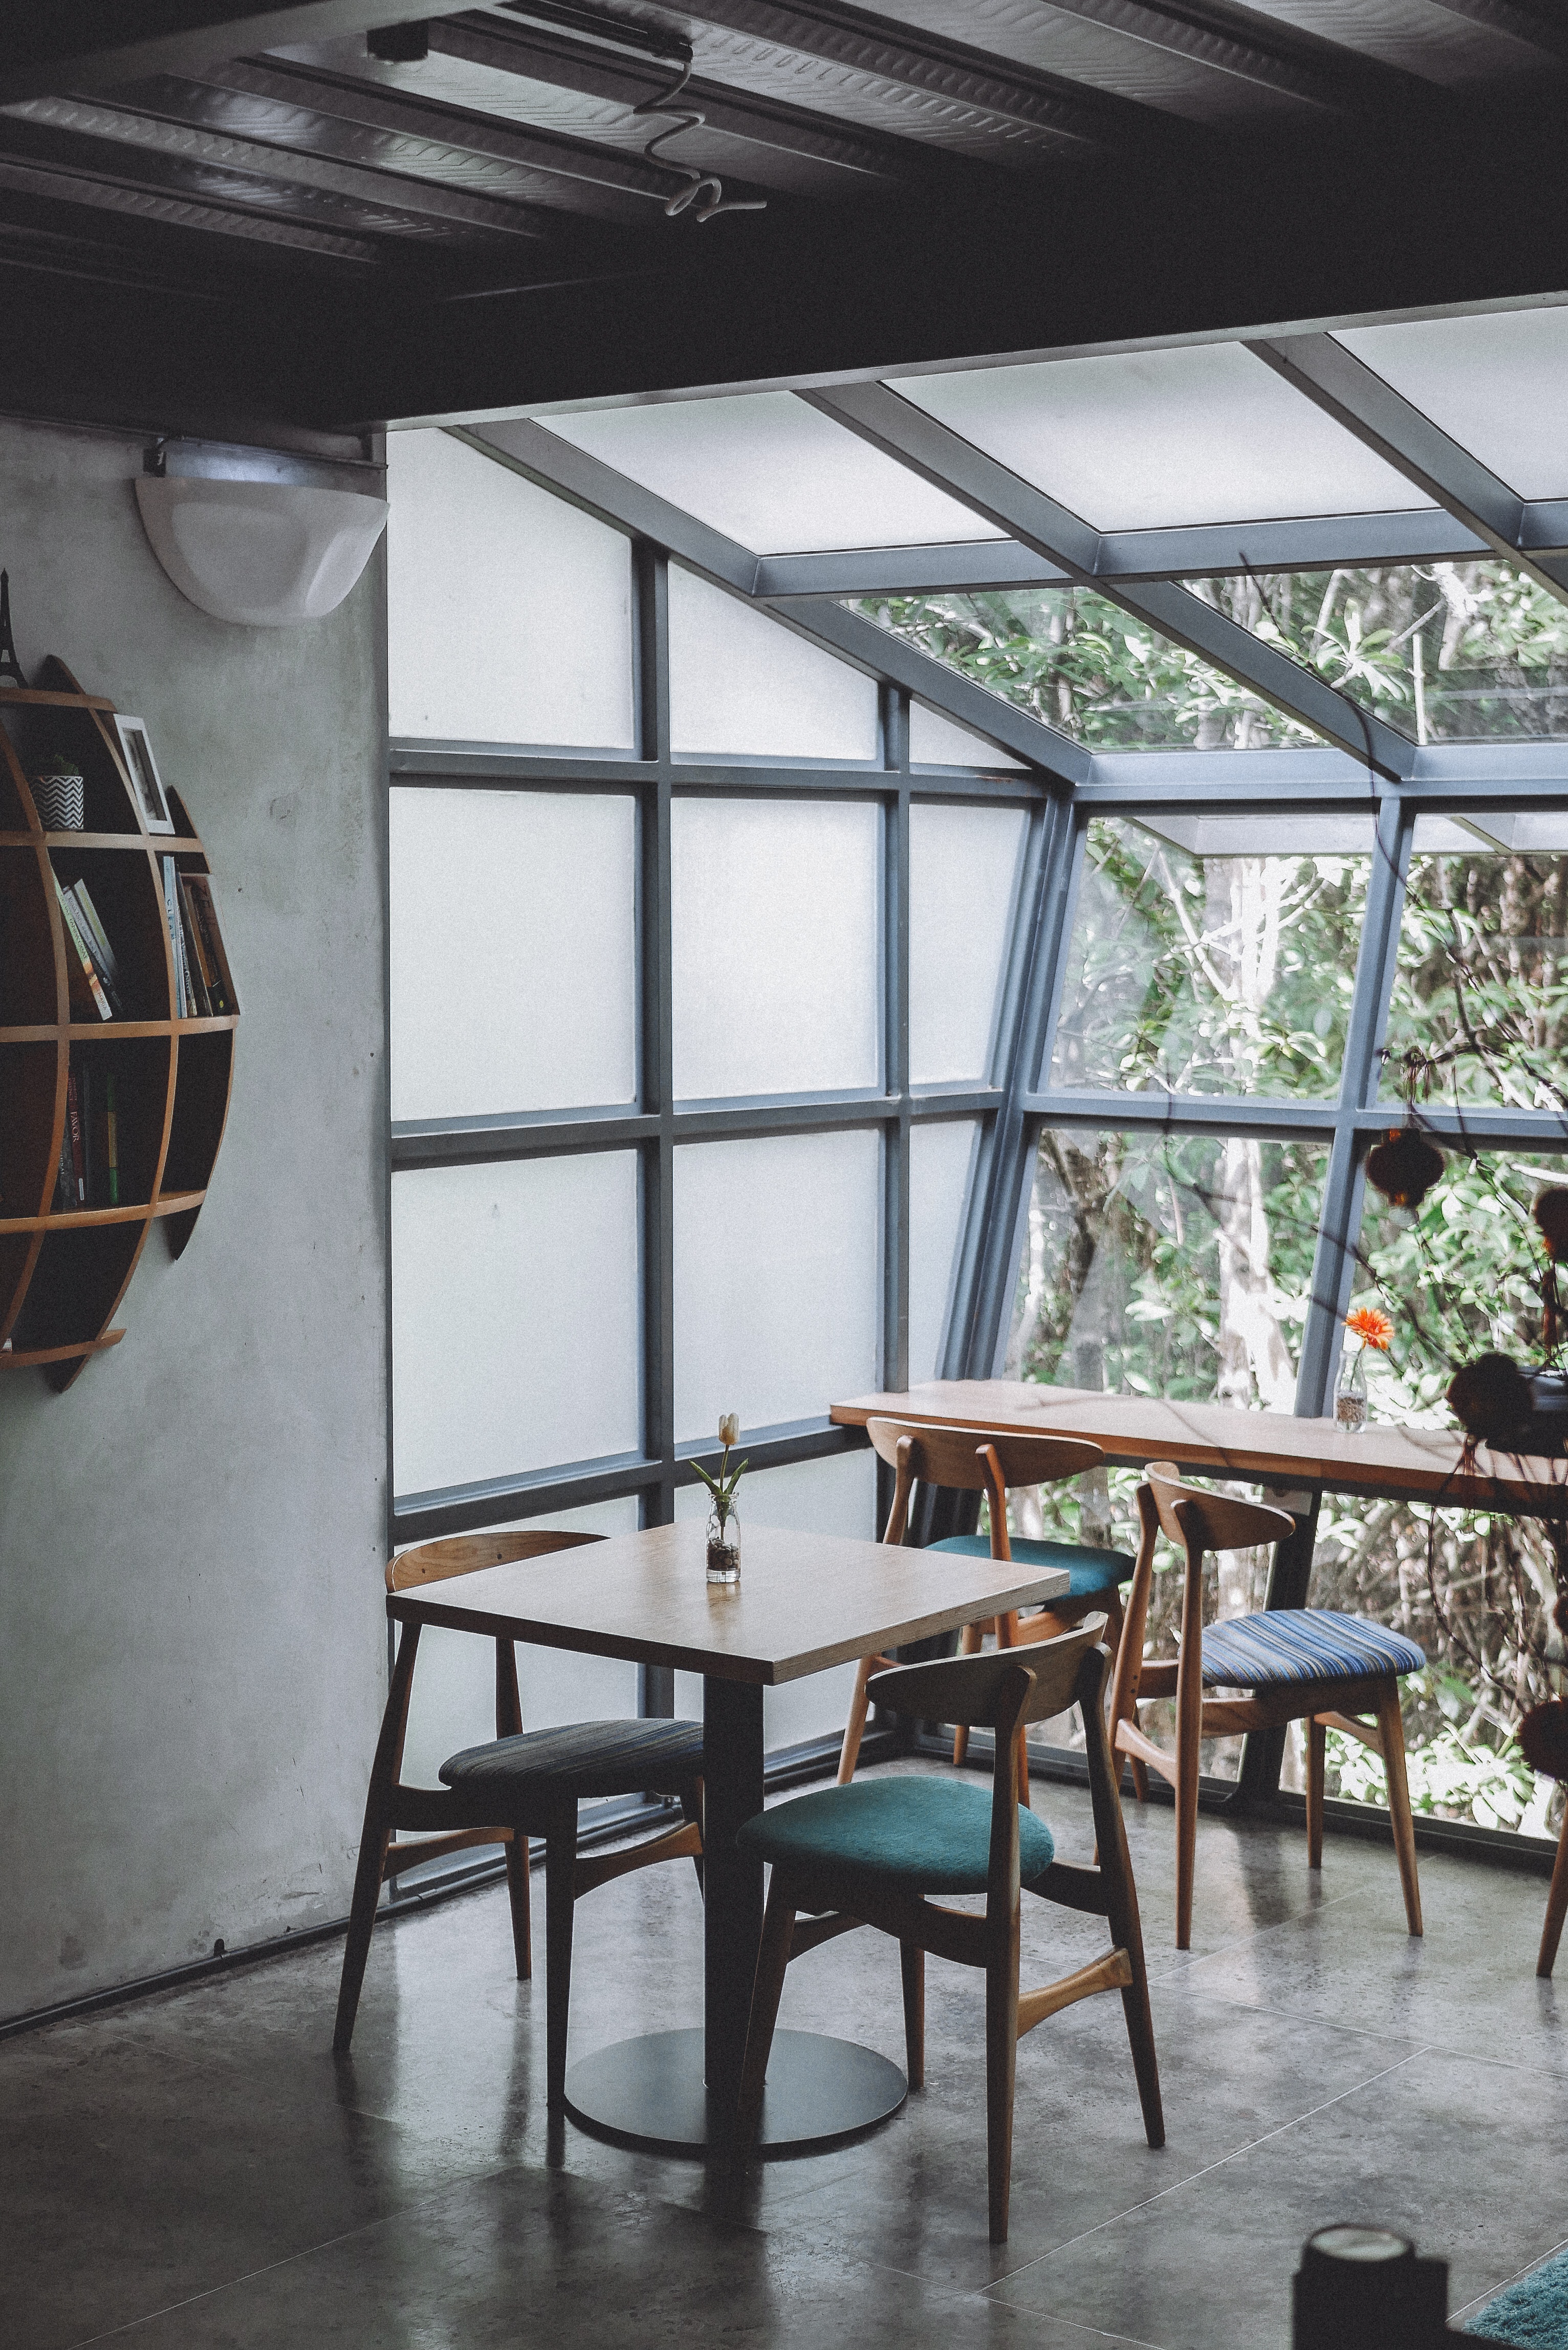
room, building, furniture, interior design, daylighting, table, ceiling, architecture, window, house, chair, loft, floor